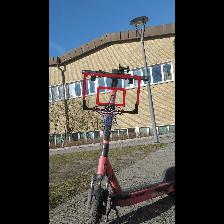
Label: NonHuman